Research and Development Institute of Ecology and the Sustainable Use of Natural Resources

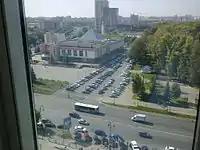
West Siberian innovation center. "Tyumen, 2012"

The founder of the RSI Julia Deneko (born in 1982) graduated the Faculty of Ecology and Geography of the Tyumen State University (TSU), worked as the chief specialist of the business support center of research and technology within the Science park of the TSU. Together with her father Victor Ryadinskiy, the head of the TSU's Science park was the co-author of several inventions.